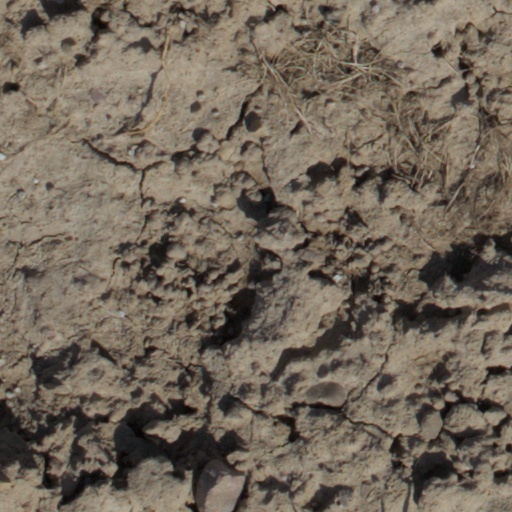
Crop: wheat